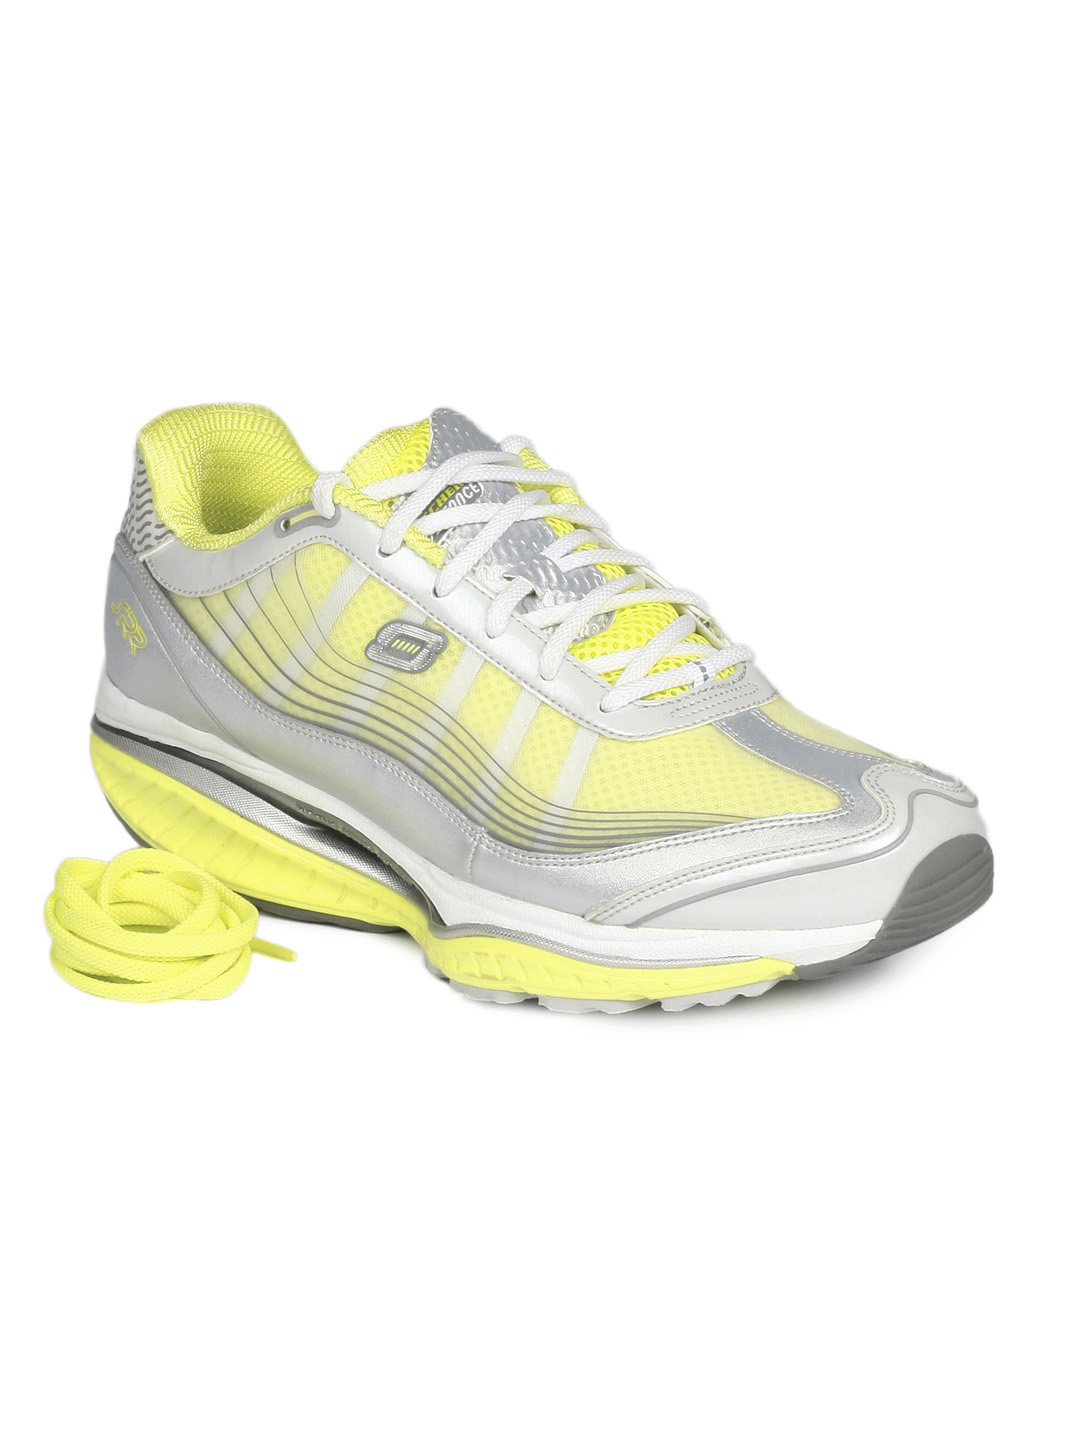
Skechers Women Yellow & Silver Sports Shoes
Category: Footwear / Shoes / Sports Shoes
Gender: Women
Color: Yellow
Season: Summer 2012
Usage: Sports